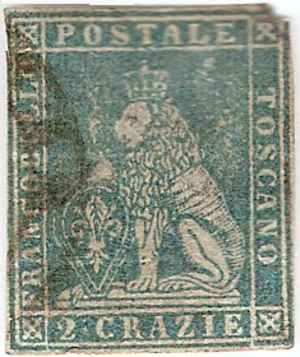
Timbre du Grand-Duché de Toscane (Italie) de 1851.
Ceci est une introduction à l'histoire postale et philatélique du Grand-duché de Toscane. Le Grand-duché de Toscane était un état italien indépendant entre 1569 et 1859, qui a été occupé par la France de 1808 à 1814. Le Duché recouvre la plus grande partie de la Toscane, avec Florence pour capitale. En décembre 1859, il cesse officiellement son existence pour rejoindre les Provinces réunies de l'Italie centrale avec les duchés de Modène et de Parme. Cette union est finalement annexée par le Royaume de Sardaigne quelques mois plus tard en mars 1860.